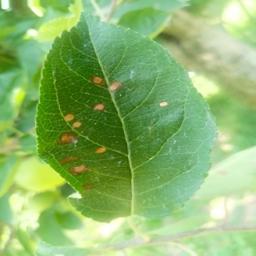
Label: Alternaria